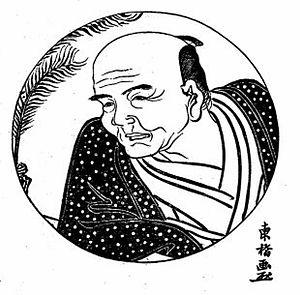
Karai Senryū; 1718 - 30 octobre 1790, nom véritable Karai Hachiemon, est un poète japonais.